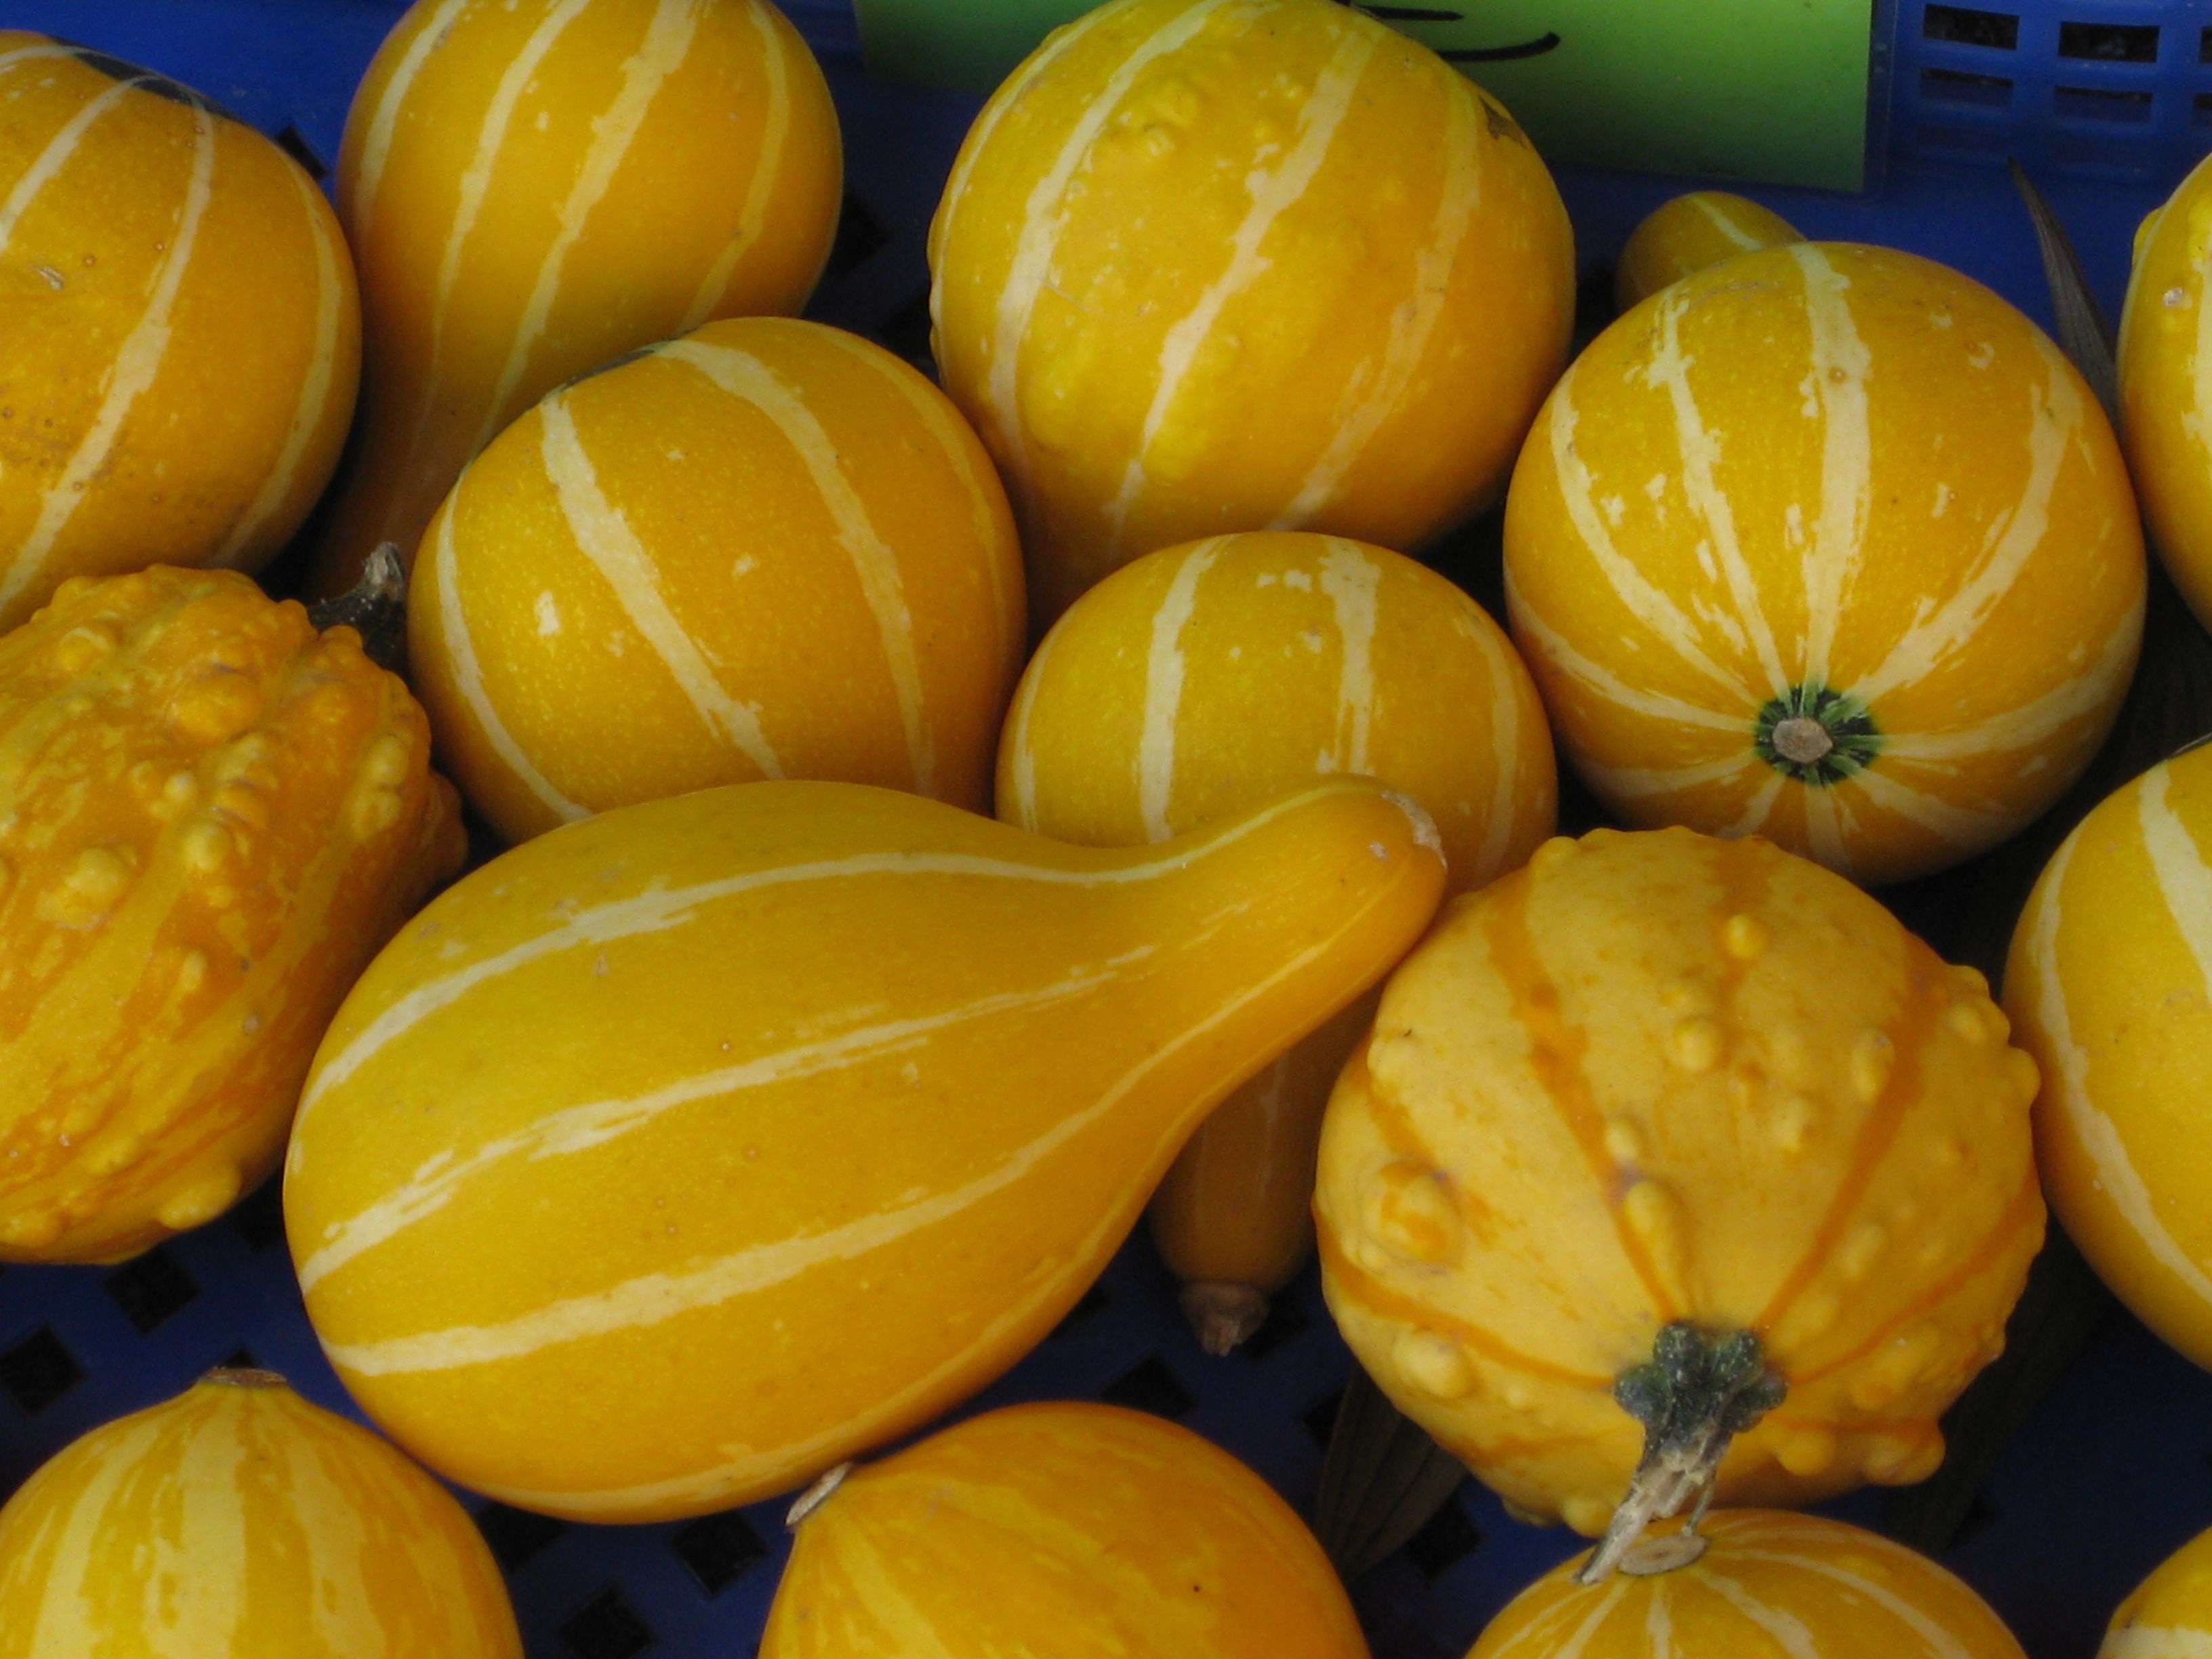
plant, fruit, flower, orange, food, produce, vegetable, yellow, gourd, tangerine, calabaza, clementine, citron, cucurbita, flowering plant, bitter orange, pumkin, mandarin orange, winter squash, land plant, tangelo